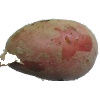
Label: Potato Red 1